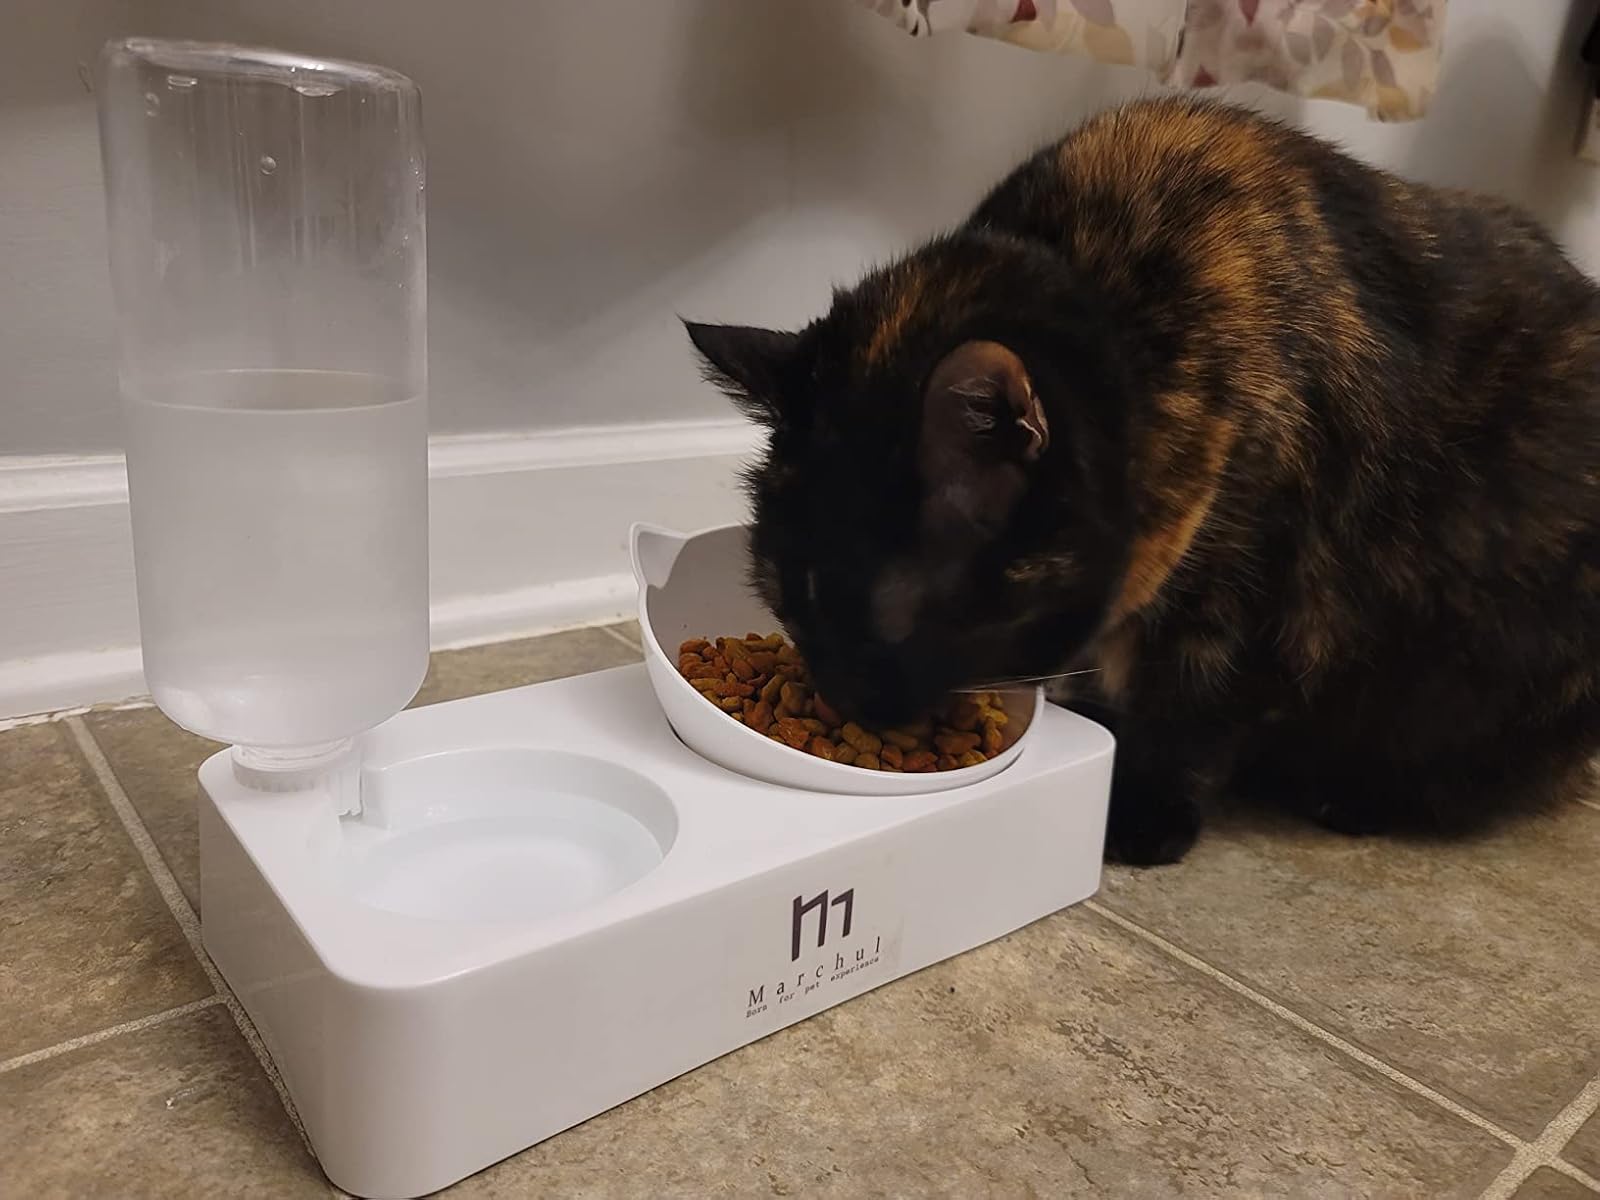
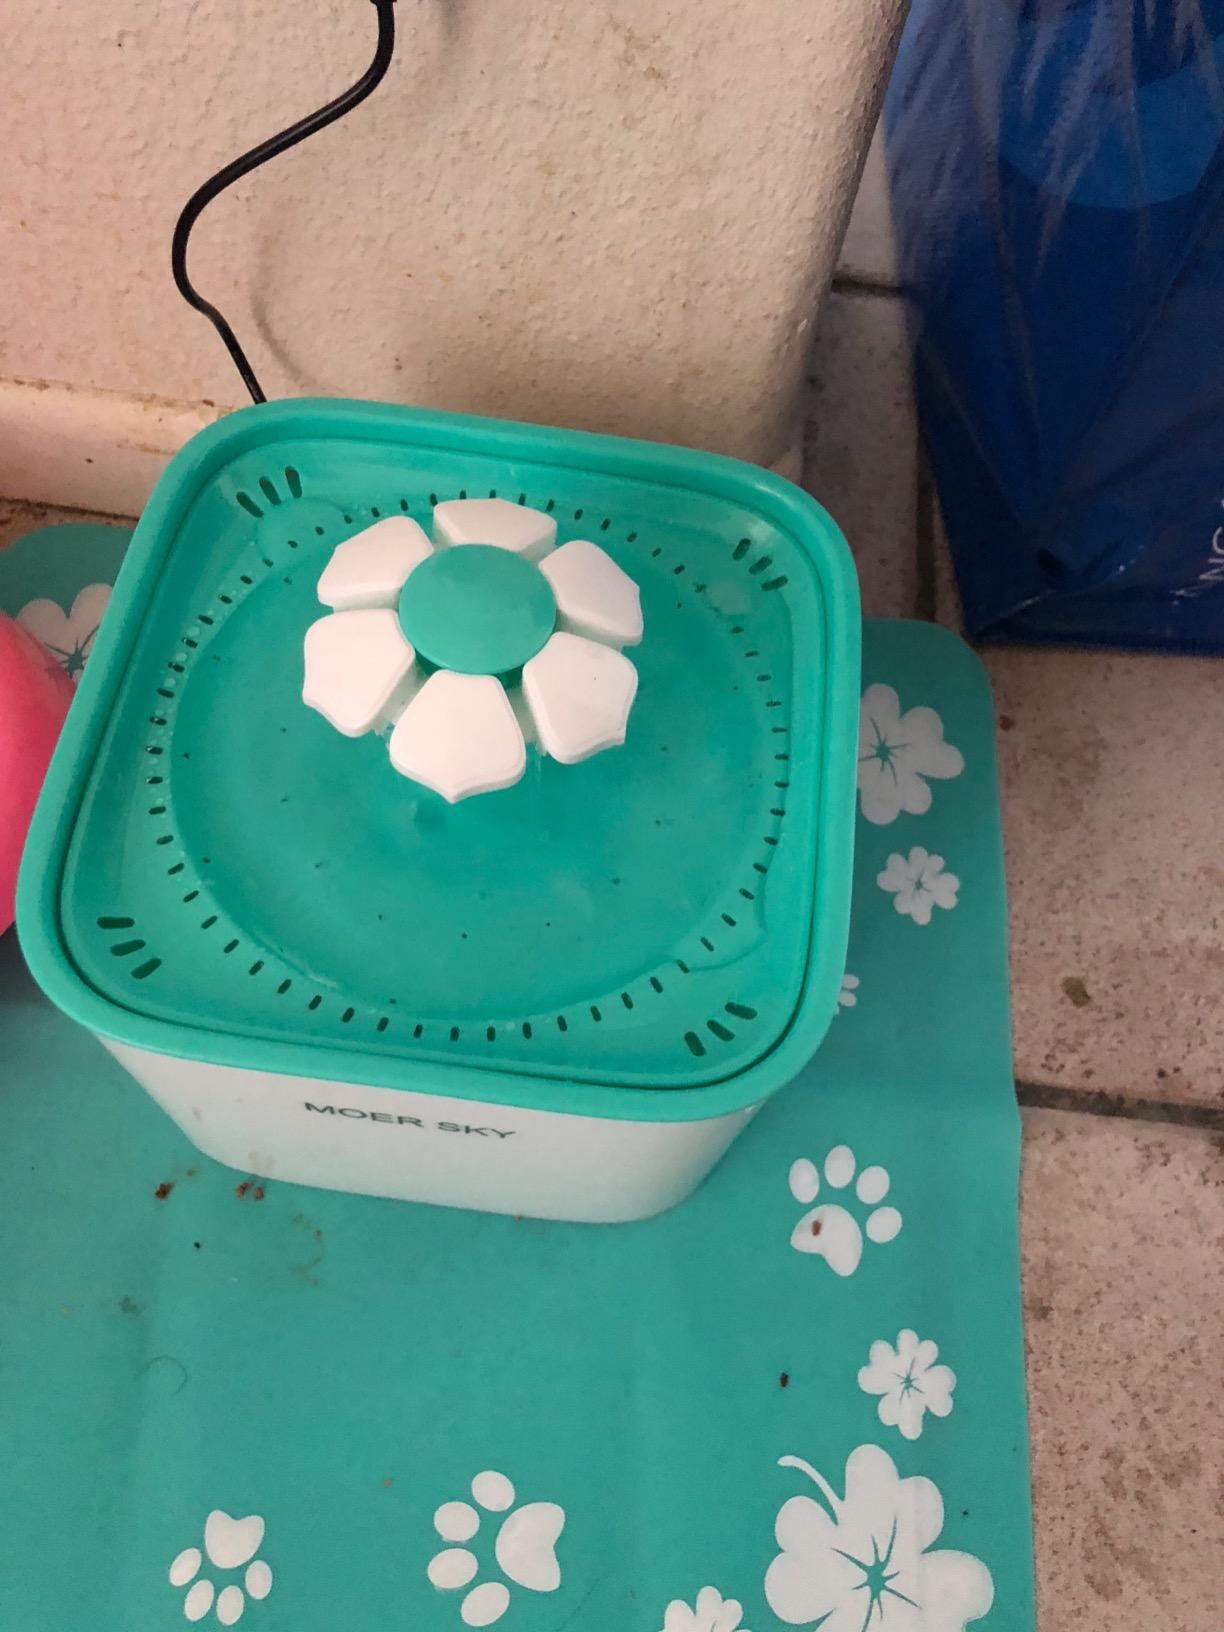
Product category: items_bowl
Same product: no